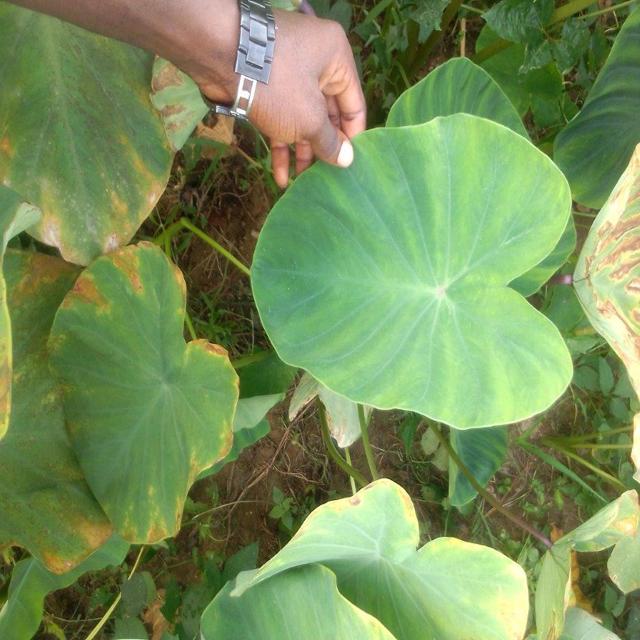
Label: Healthy